Hercules Cycle and Motor Company

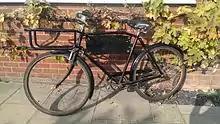
Hercules trade bike.

Hercules exported a significant percentage of production – by the time Sir Malcolm Campbell was invited to see the three millionth bicycle in 1933, over half the production had been sent overseas, earning £6 million and letters of congratulation from the King and Prince of Wales.